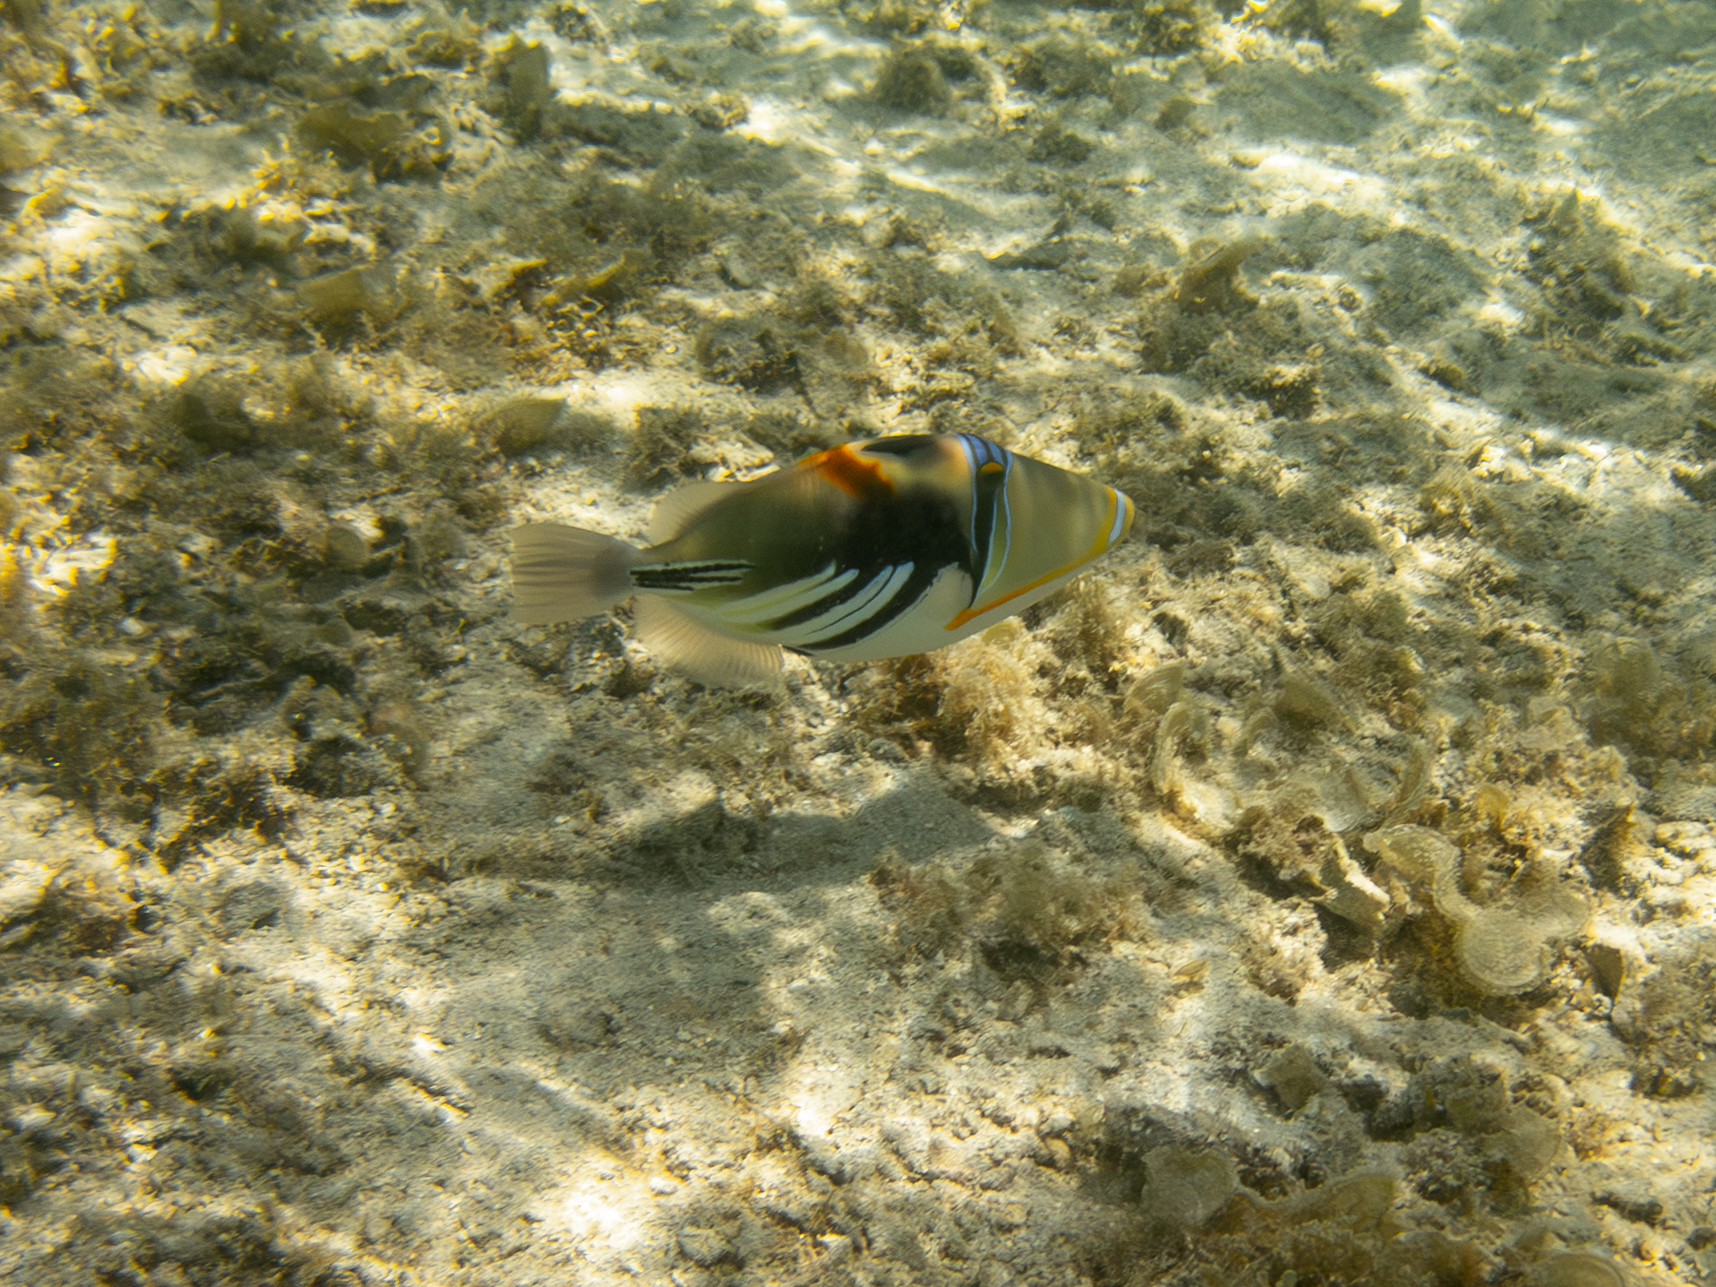
Rhinecanthus aculeatus (Lagoon Triggerfish)